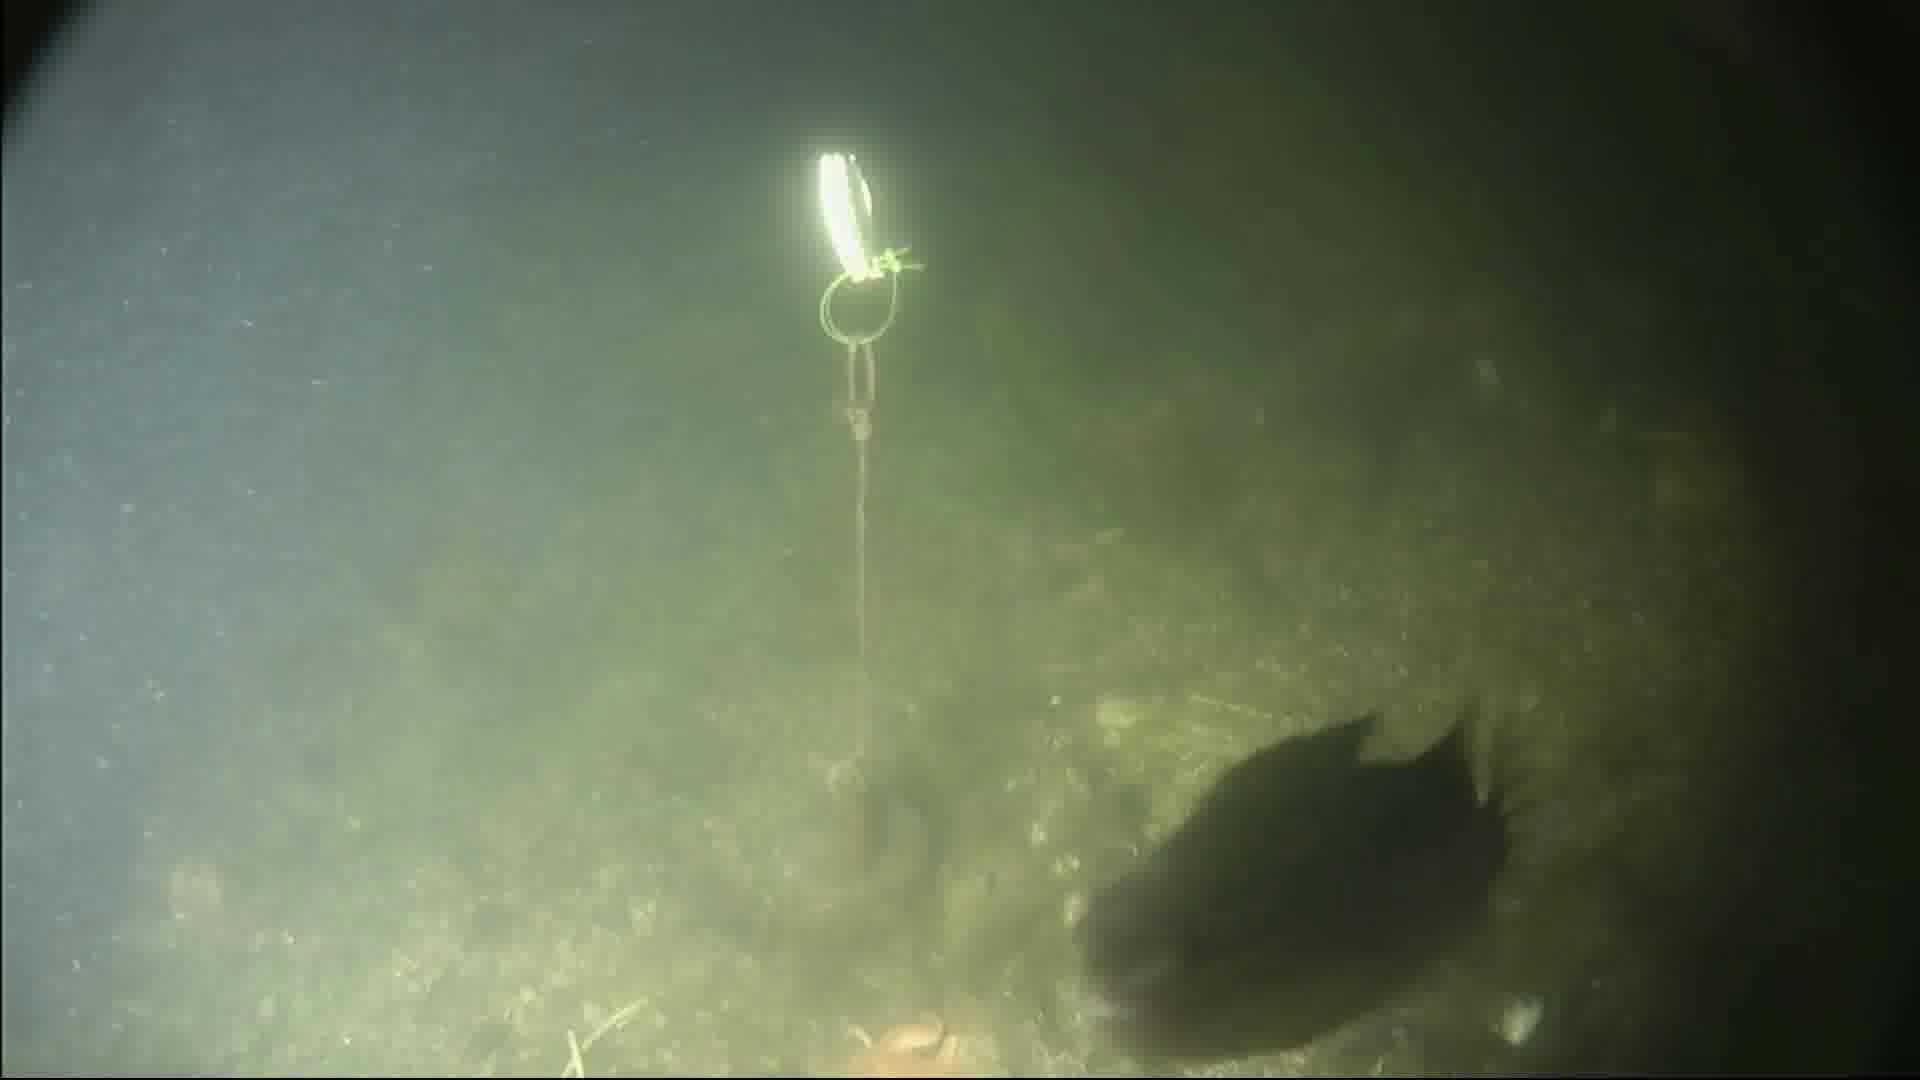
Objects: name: fish
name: crab
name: starfish